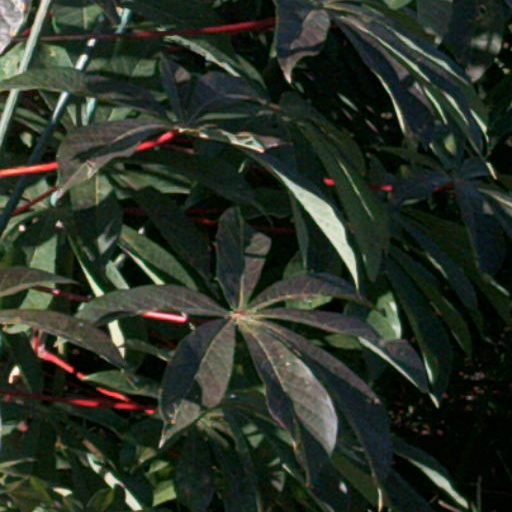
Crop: cassava